Mr. Penumbra's 24-Hour Bookstore

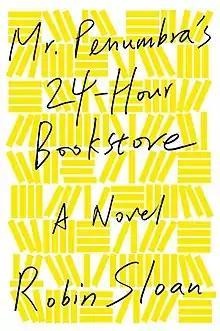

Mr. Penumbra's 24-Hour Bookstore is a 2012 novel by American writer Robin Sloan. It was chosen as one of the best 100 books of 2012 by the "San Francisco Chronicle", was a "New York Times" Editor's Choice, and was on the "New York Times" Hardcover Fiction Best Seller list as well as the NPR Hardcover Fiction Bestseller List. The US book cover, which glows in the dark, was done by Rodrigo Corral and chosen as one of the 25 best book covers for 2012 by BookPage.